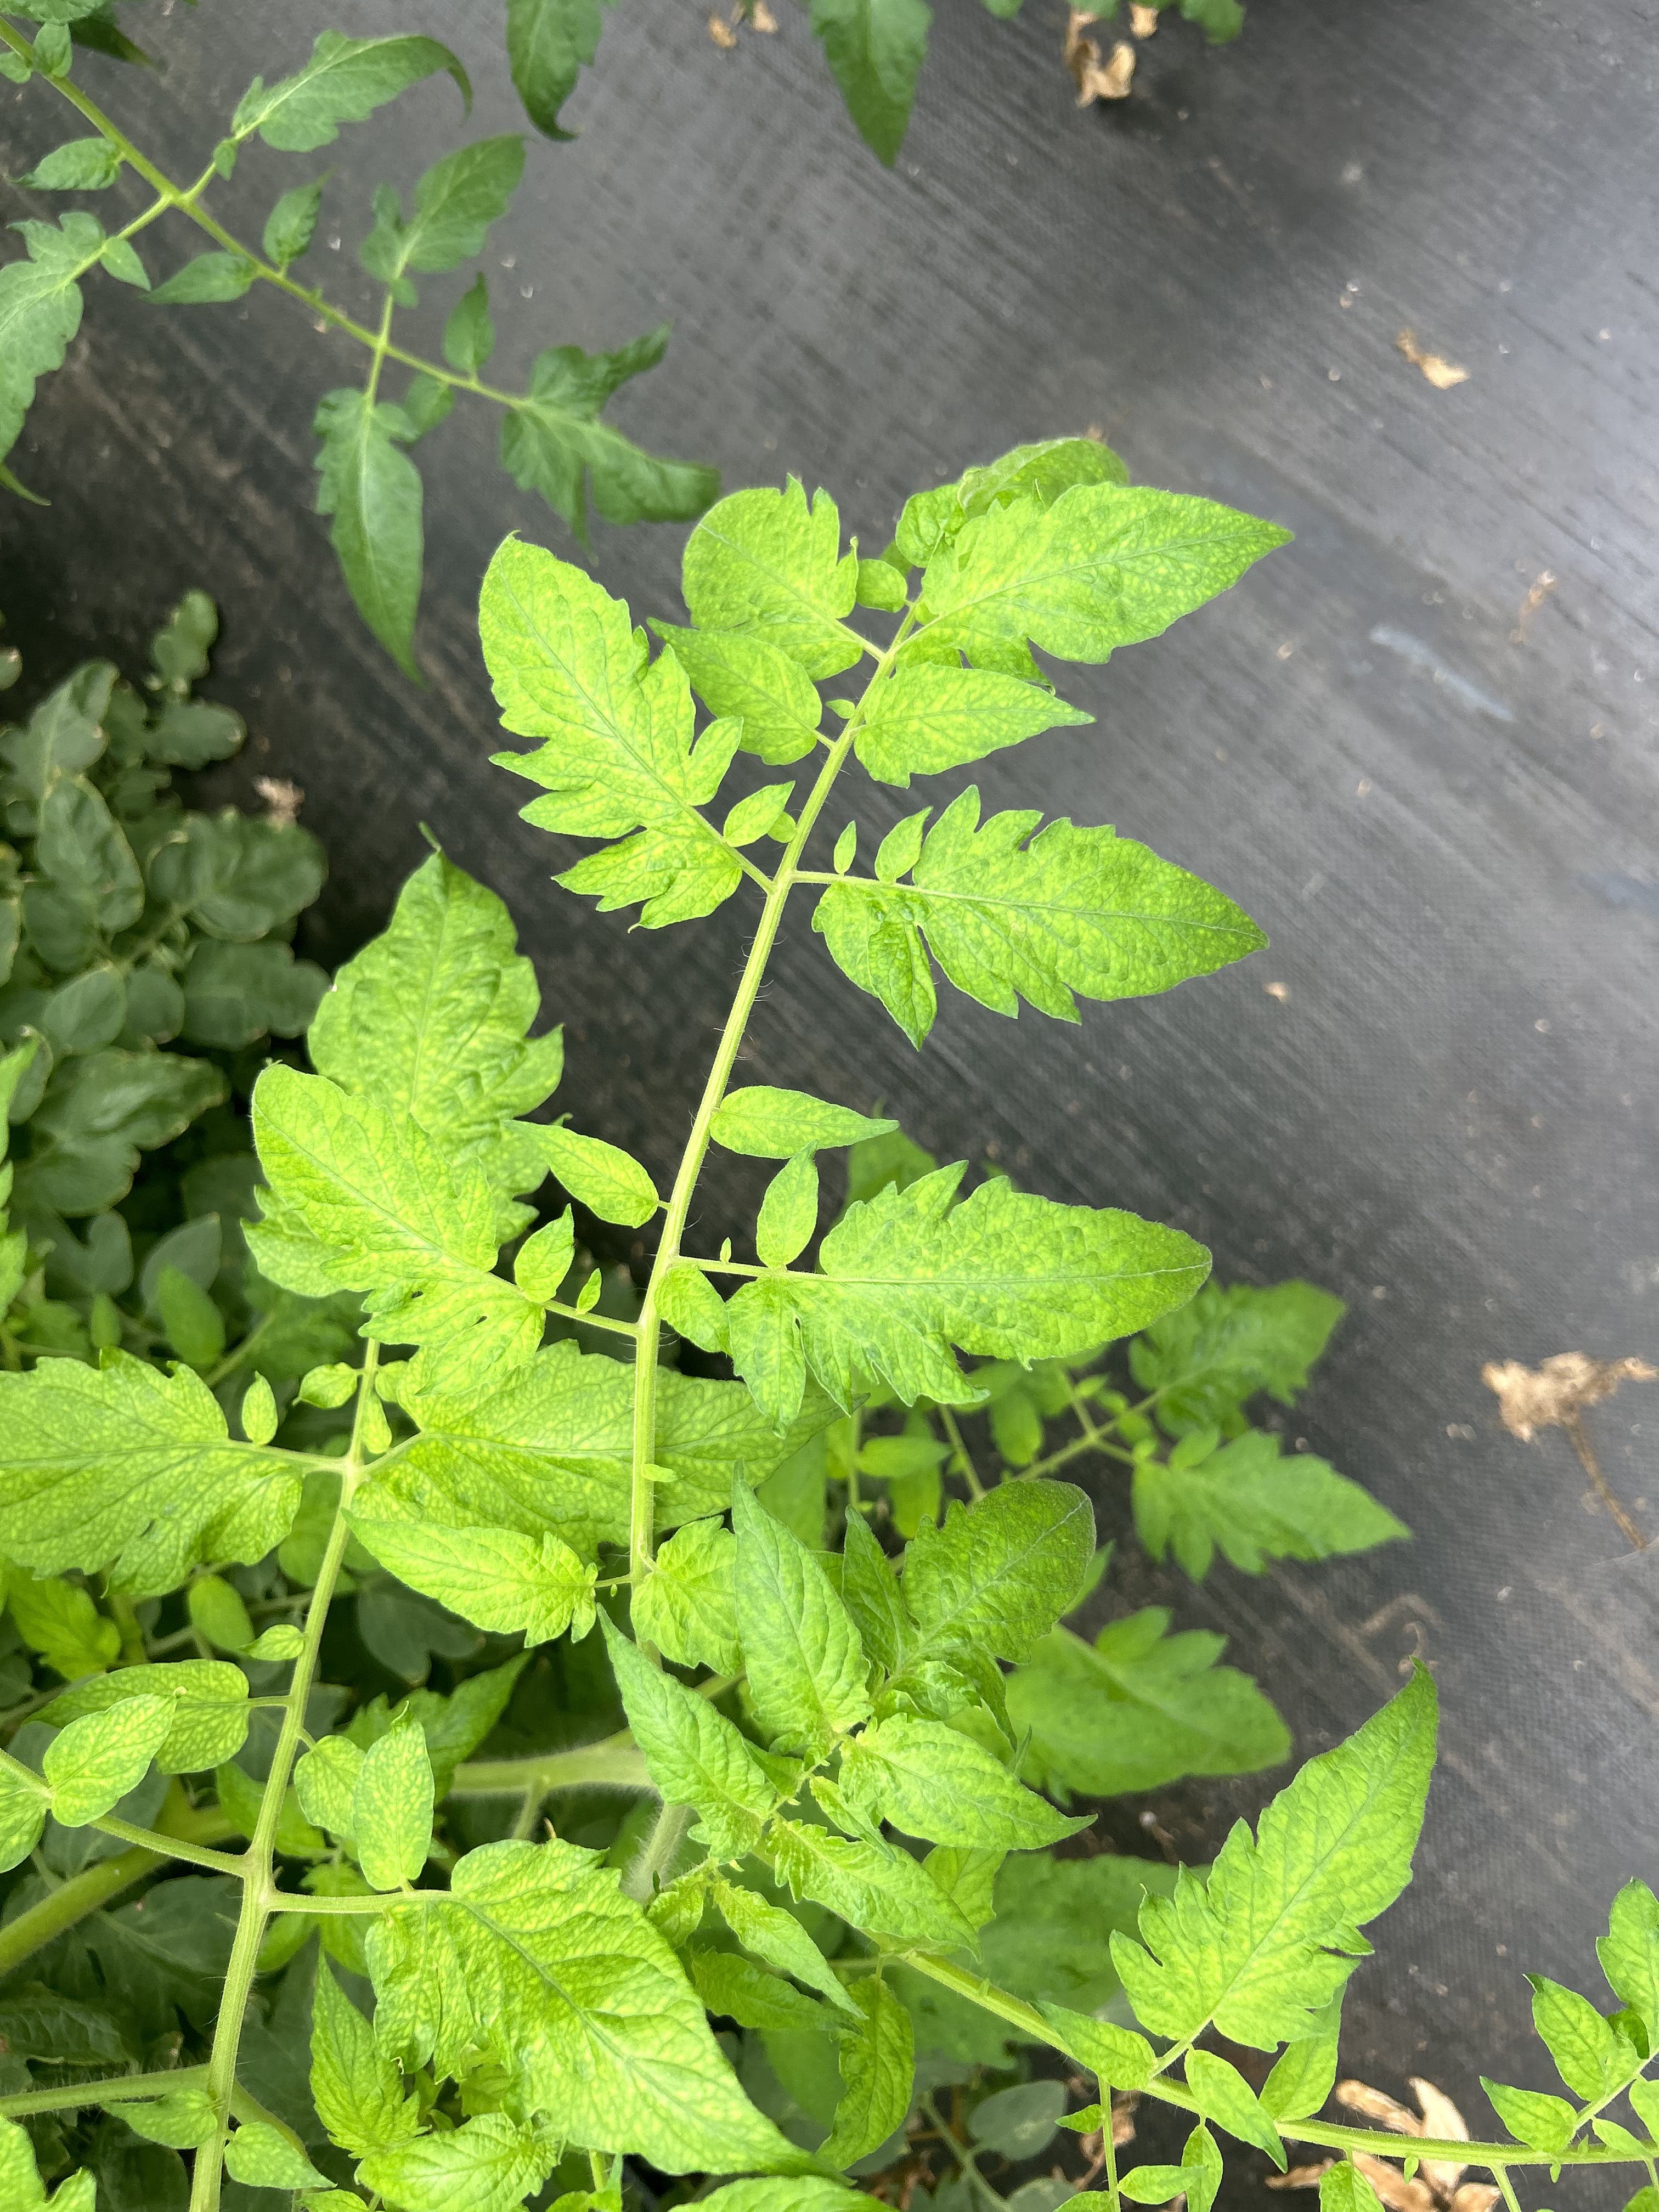
Disease: Viral